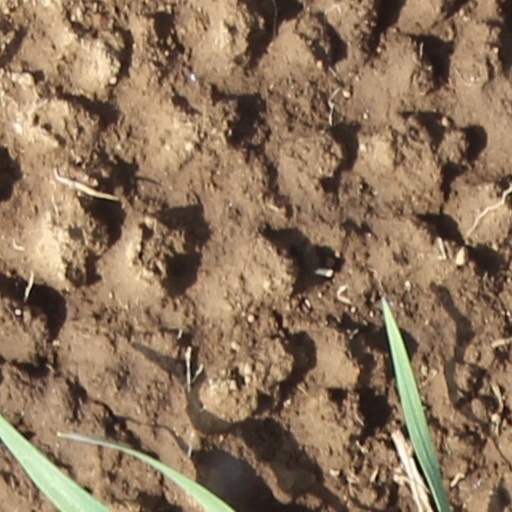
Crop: wheat